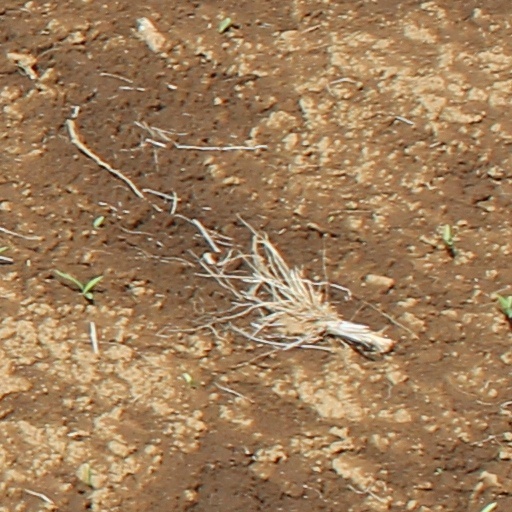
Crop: wheat